Describe the emotion expressed in this image:  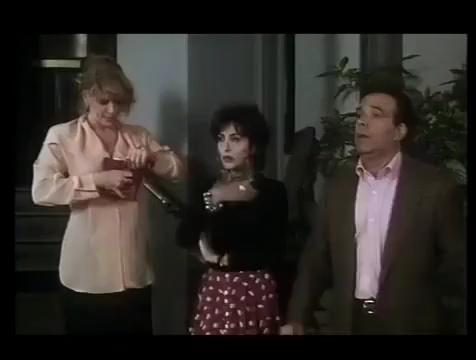
This person displays Fear, valence and arousal with low intensity.